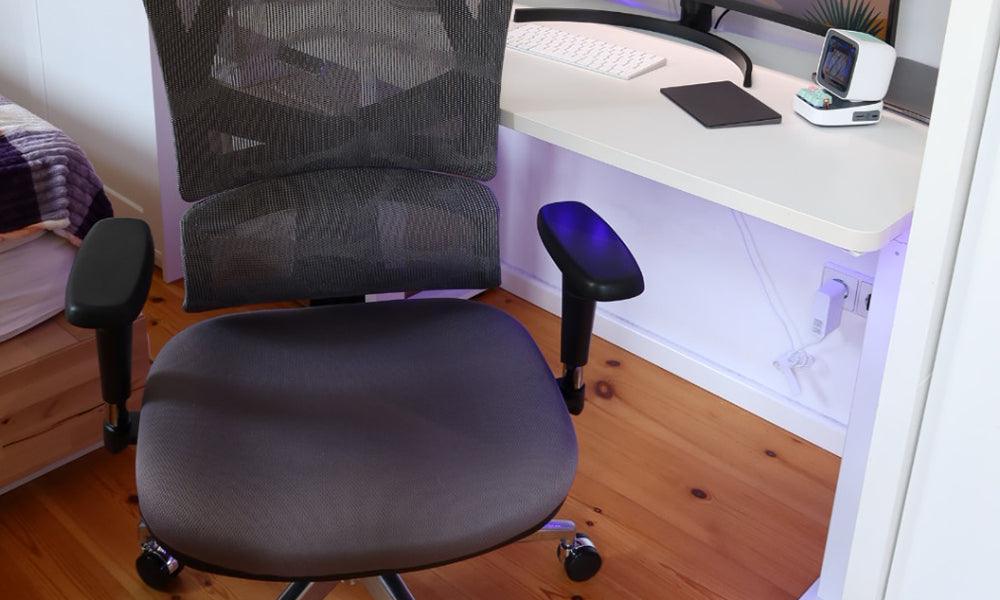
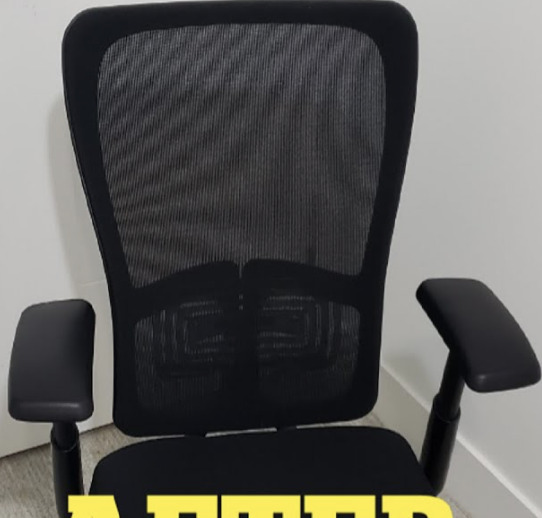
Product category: items_chair
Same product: no